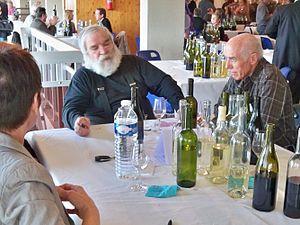
Concours des vins du Grand Delta, dans le cadre de la Foire exposition d'Avignon (84)
Le Concours des vins-Avignon, est un concours annuel des vins de la vallée du Rhône et de Provence. Il est organisé par la Foire Exposition d'Avignon. Créé en 1986, il regroupe les vins de trois régions et de neuf départements. Il est agréé au niveau européen depuis 1992. Le 14 mars 2015 le concours a fêté sa 30ᵉ édition.
La dégustation du vin est un événement au cours duquel on expérimente, analyse et apprécie les caractères organoleptiques et plus particulièrement les caractères olfacto-gustatifs d'un ou de plusieurs vins.